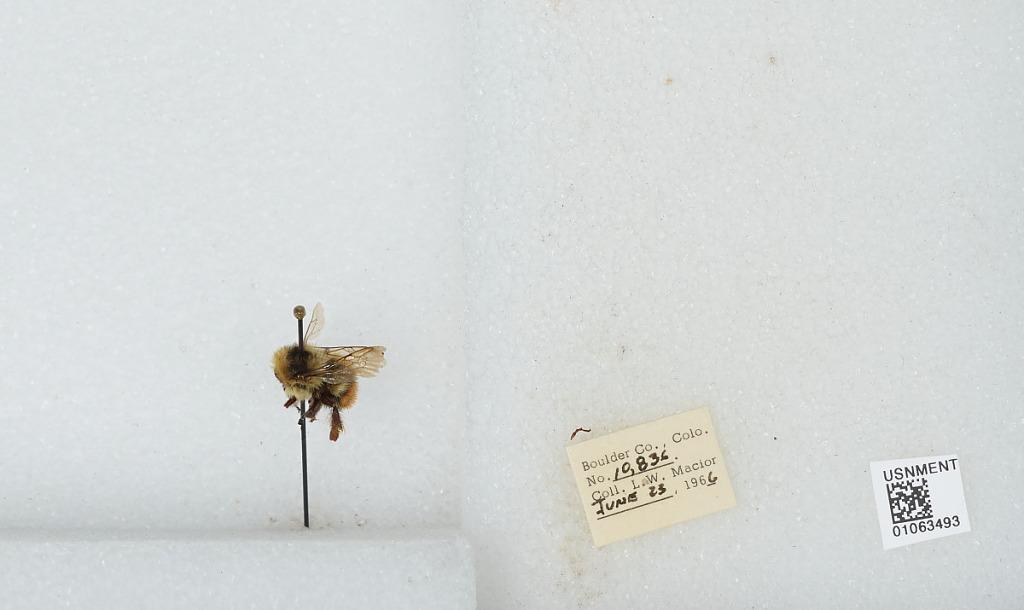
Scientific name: Bombus (Pyrobombus) bifarius Cresson
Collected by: L. Macior
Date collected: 1966-6-23
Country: United States
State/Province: Colorado
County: Boulder
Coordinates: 40.09, -105.36